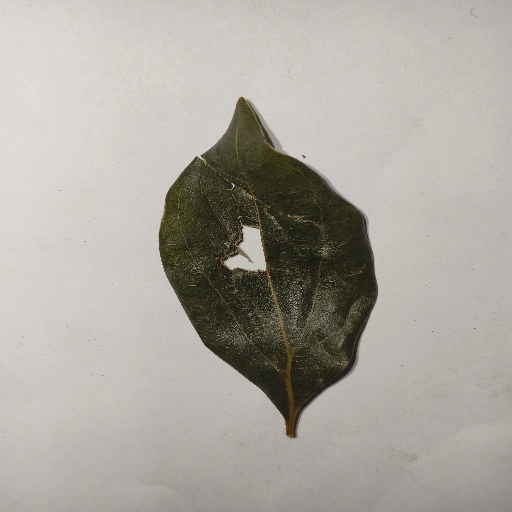
Species: Camphor
Leaf condition: Shot Hole